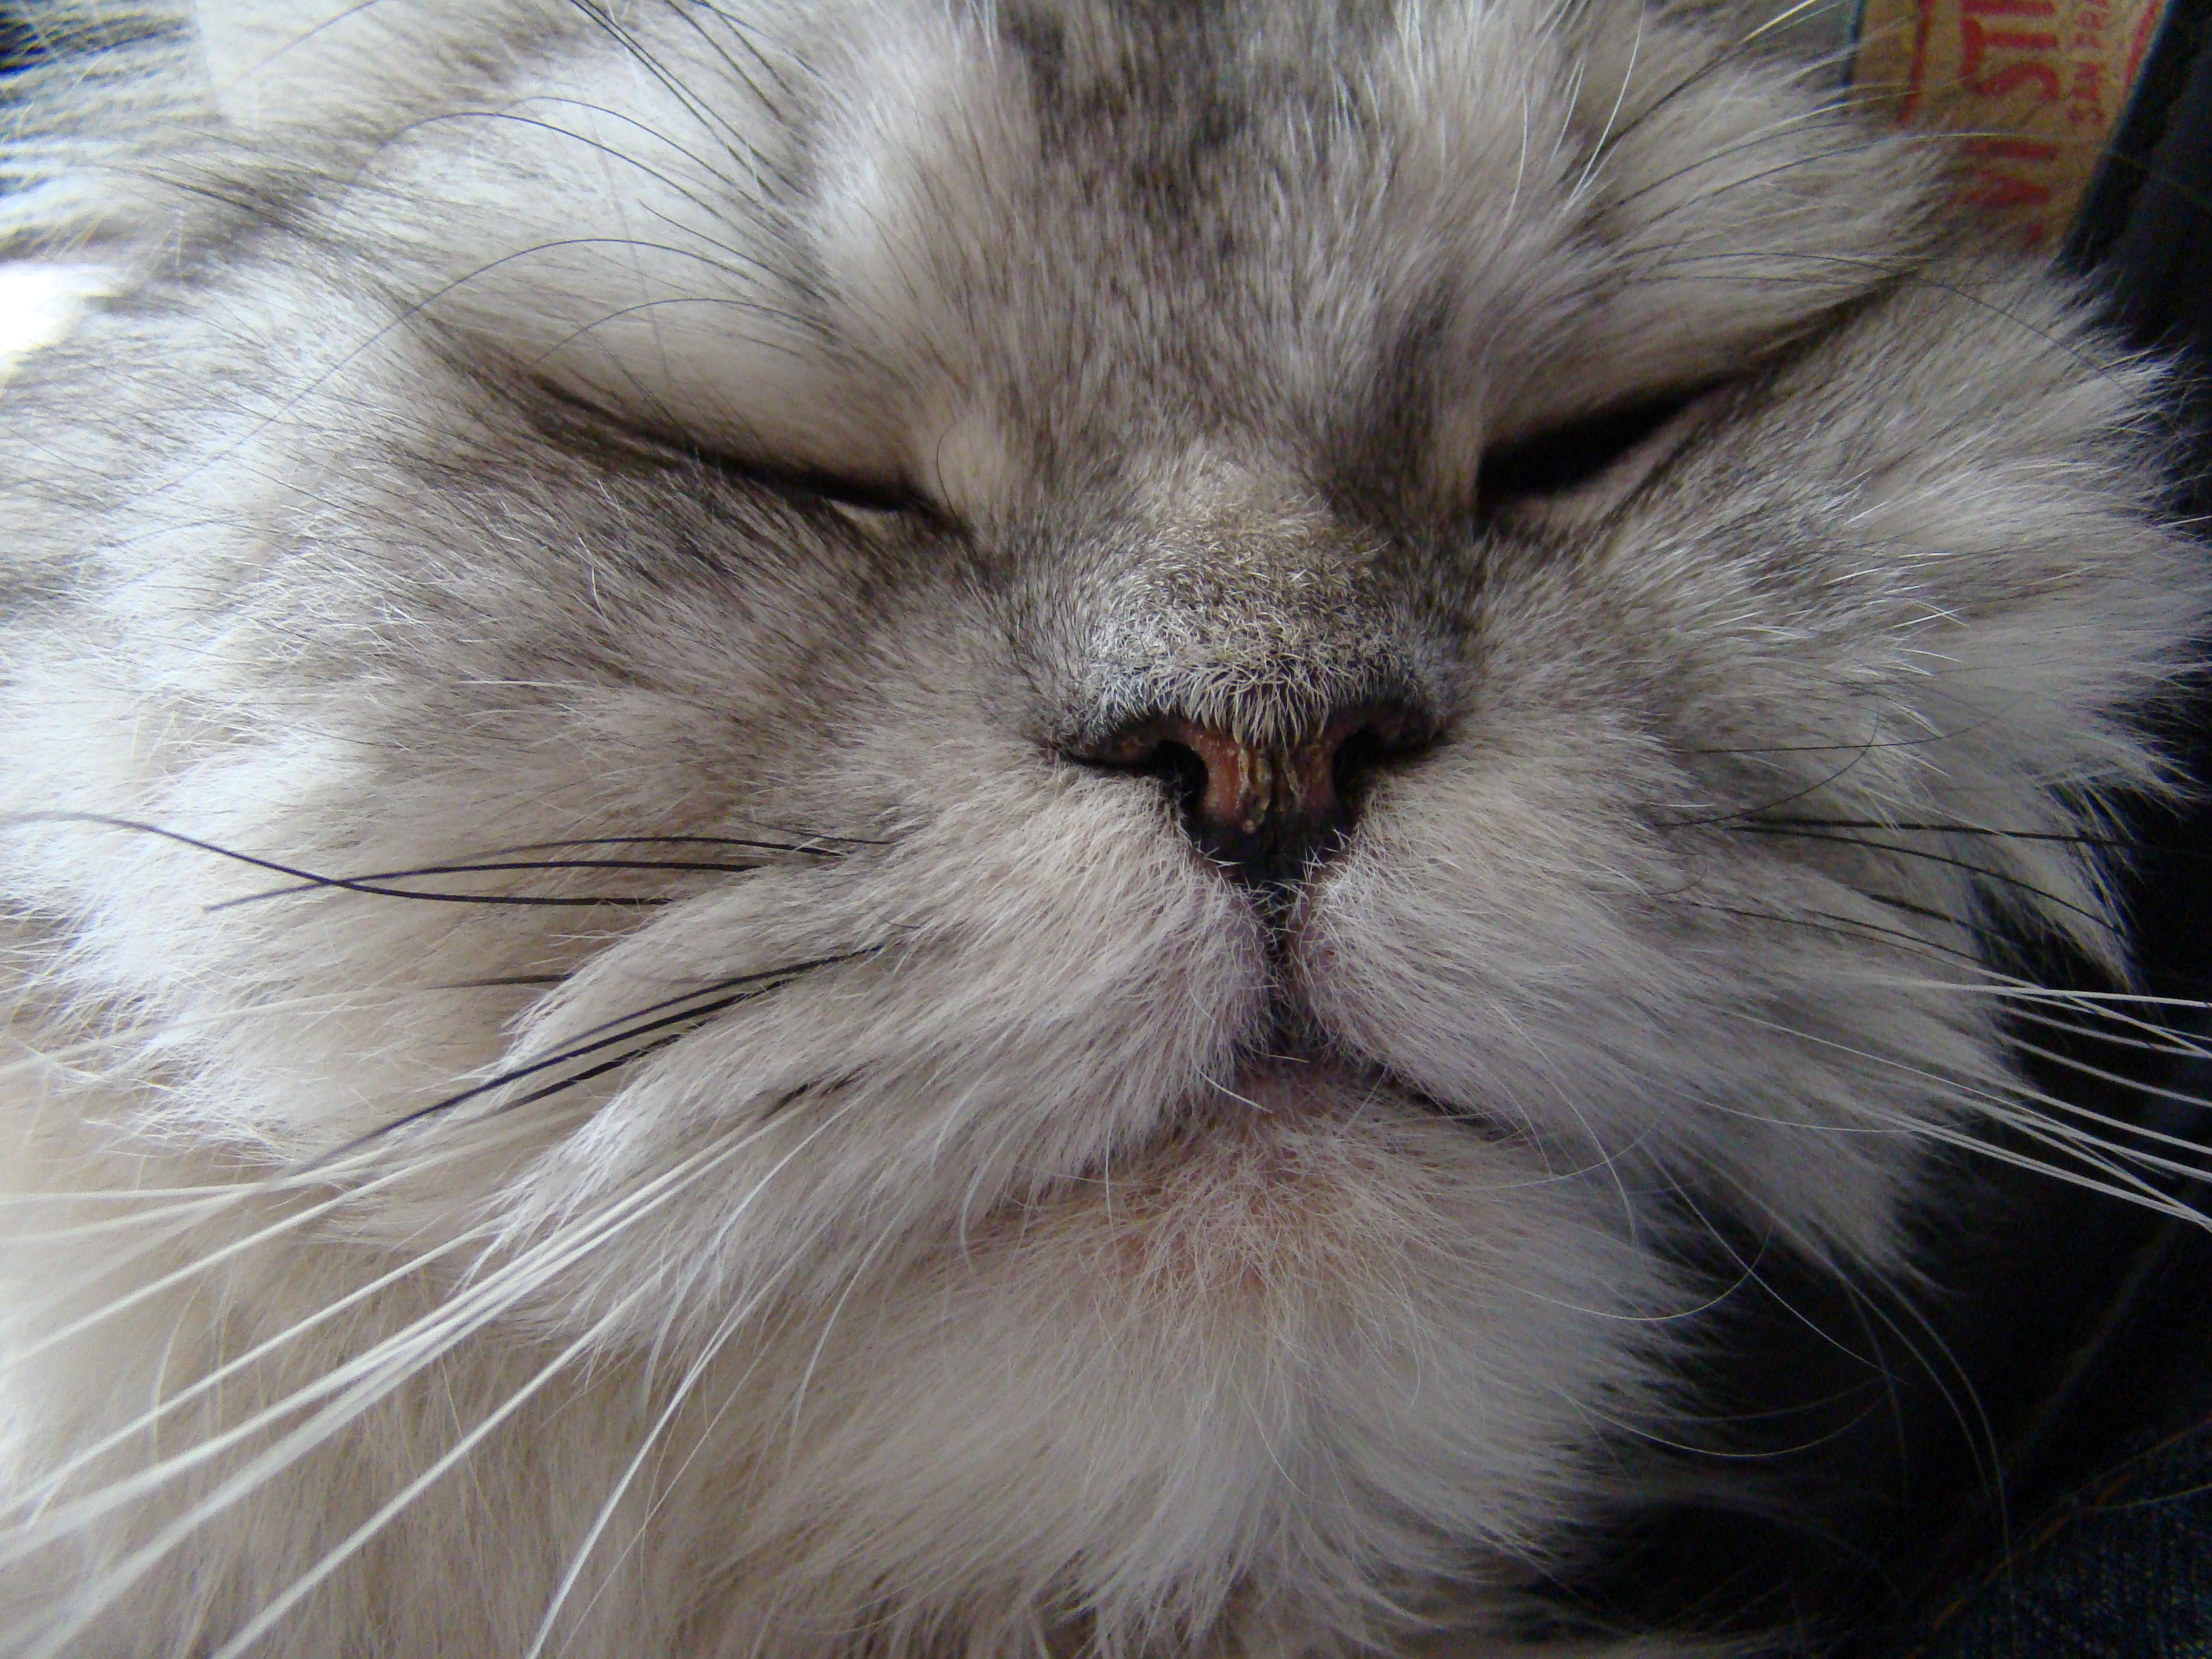
nature, animal, pet, cat, sleeping, feline, mammal, close up, pets, cats, nose, whiskers, sleep, snout, silver, eye, animals, vertebrate, chat, sony, chats, siberian, bestofcats, mywinners, himalayan, marcello, persian, dsc, h9, dsch9, norwegian forest cat, small to medium sized cats, cat like mammal, domestic long haired cat, british semi longhair